Schengen Area

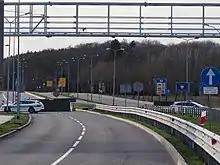
Roadblocks and police vehicles at the temporarily closed Germany-Poland border in Lubieszyn on 15 March 2020 during the COVID-19 pandemic

Before the implementation of the Schengen Agreement, most borders in Europe were patrolled and a vast network of border posts existed around the continent, to check the identity and entitlement of people wishing to travel from one country to another.